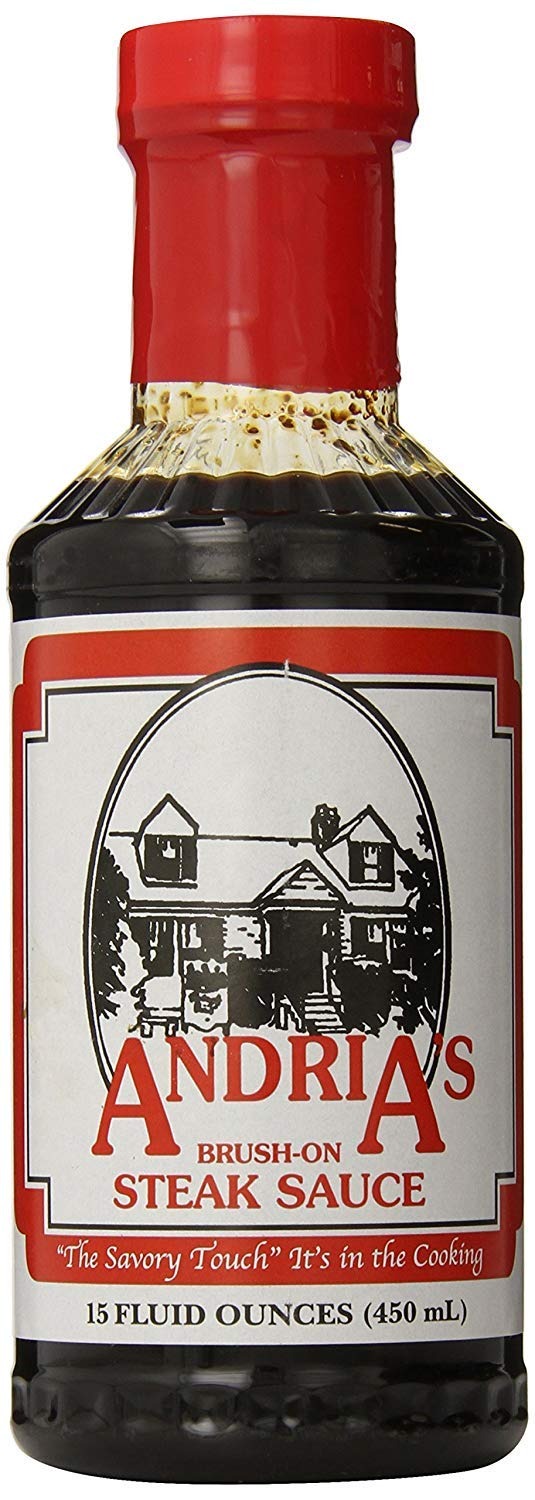
Item Name: Andria's Brush On Steak Sauce, 15 Ounce Bottle (Pack of 3)
Bullet Point 1: The original sauce from the famous Andria's Steak House restaurant.
Bullet Point 2: Brush on before or during cooking or use as a marinade.
Bullet Point 3: Gives a succulence to all cuts - from hamburger to lamb, pork, chicken and fish.
Bullet Point 4: Created by Sam Andria when he opened the award winning restaurant in O'Fallon, IL.
Product Description: Andria's brush-on steak sauce (A.B.O.S.S.) Was created by Sam Andria when he opened the award winning restaurant in O'Fallon, IL. In 1978. The sauce soon set the steakhouse in a class by itself. Although its use on beef and pork dishes established its unique flavor, its versatility was quickly recognized.
Value: 45.0
Unit: Fl Oz

Price: 26.75